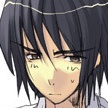
Portrait style: Anime Portrait